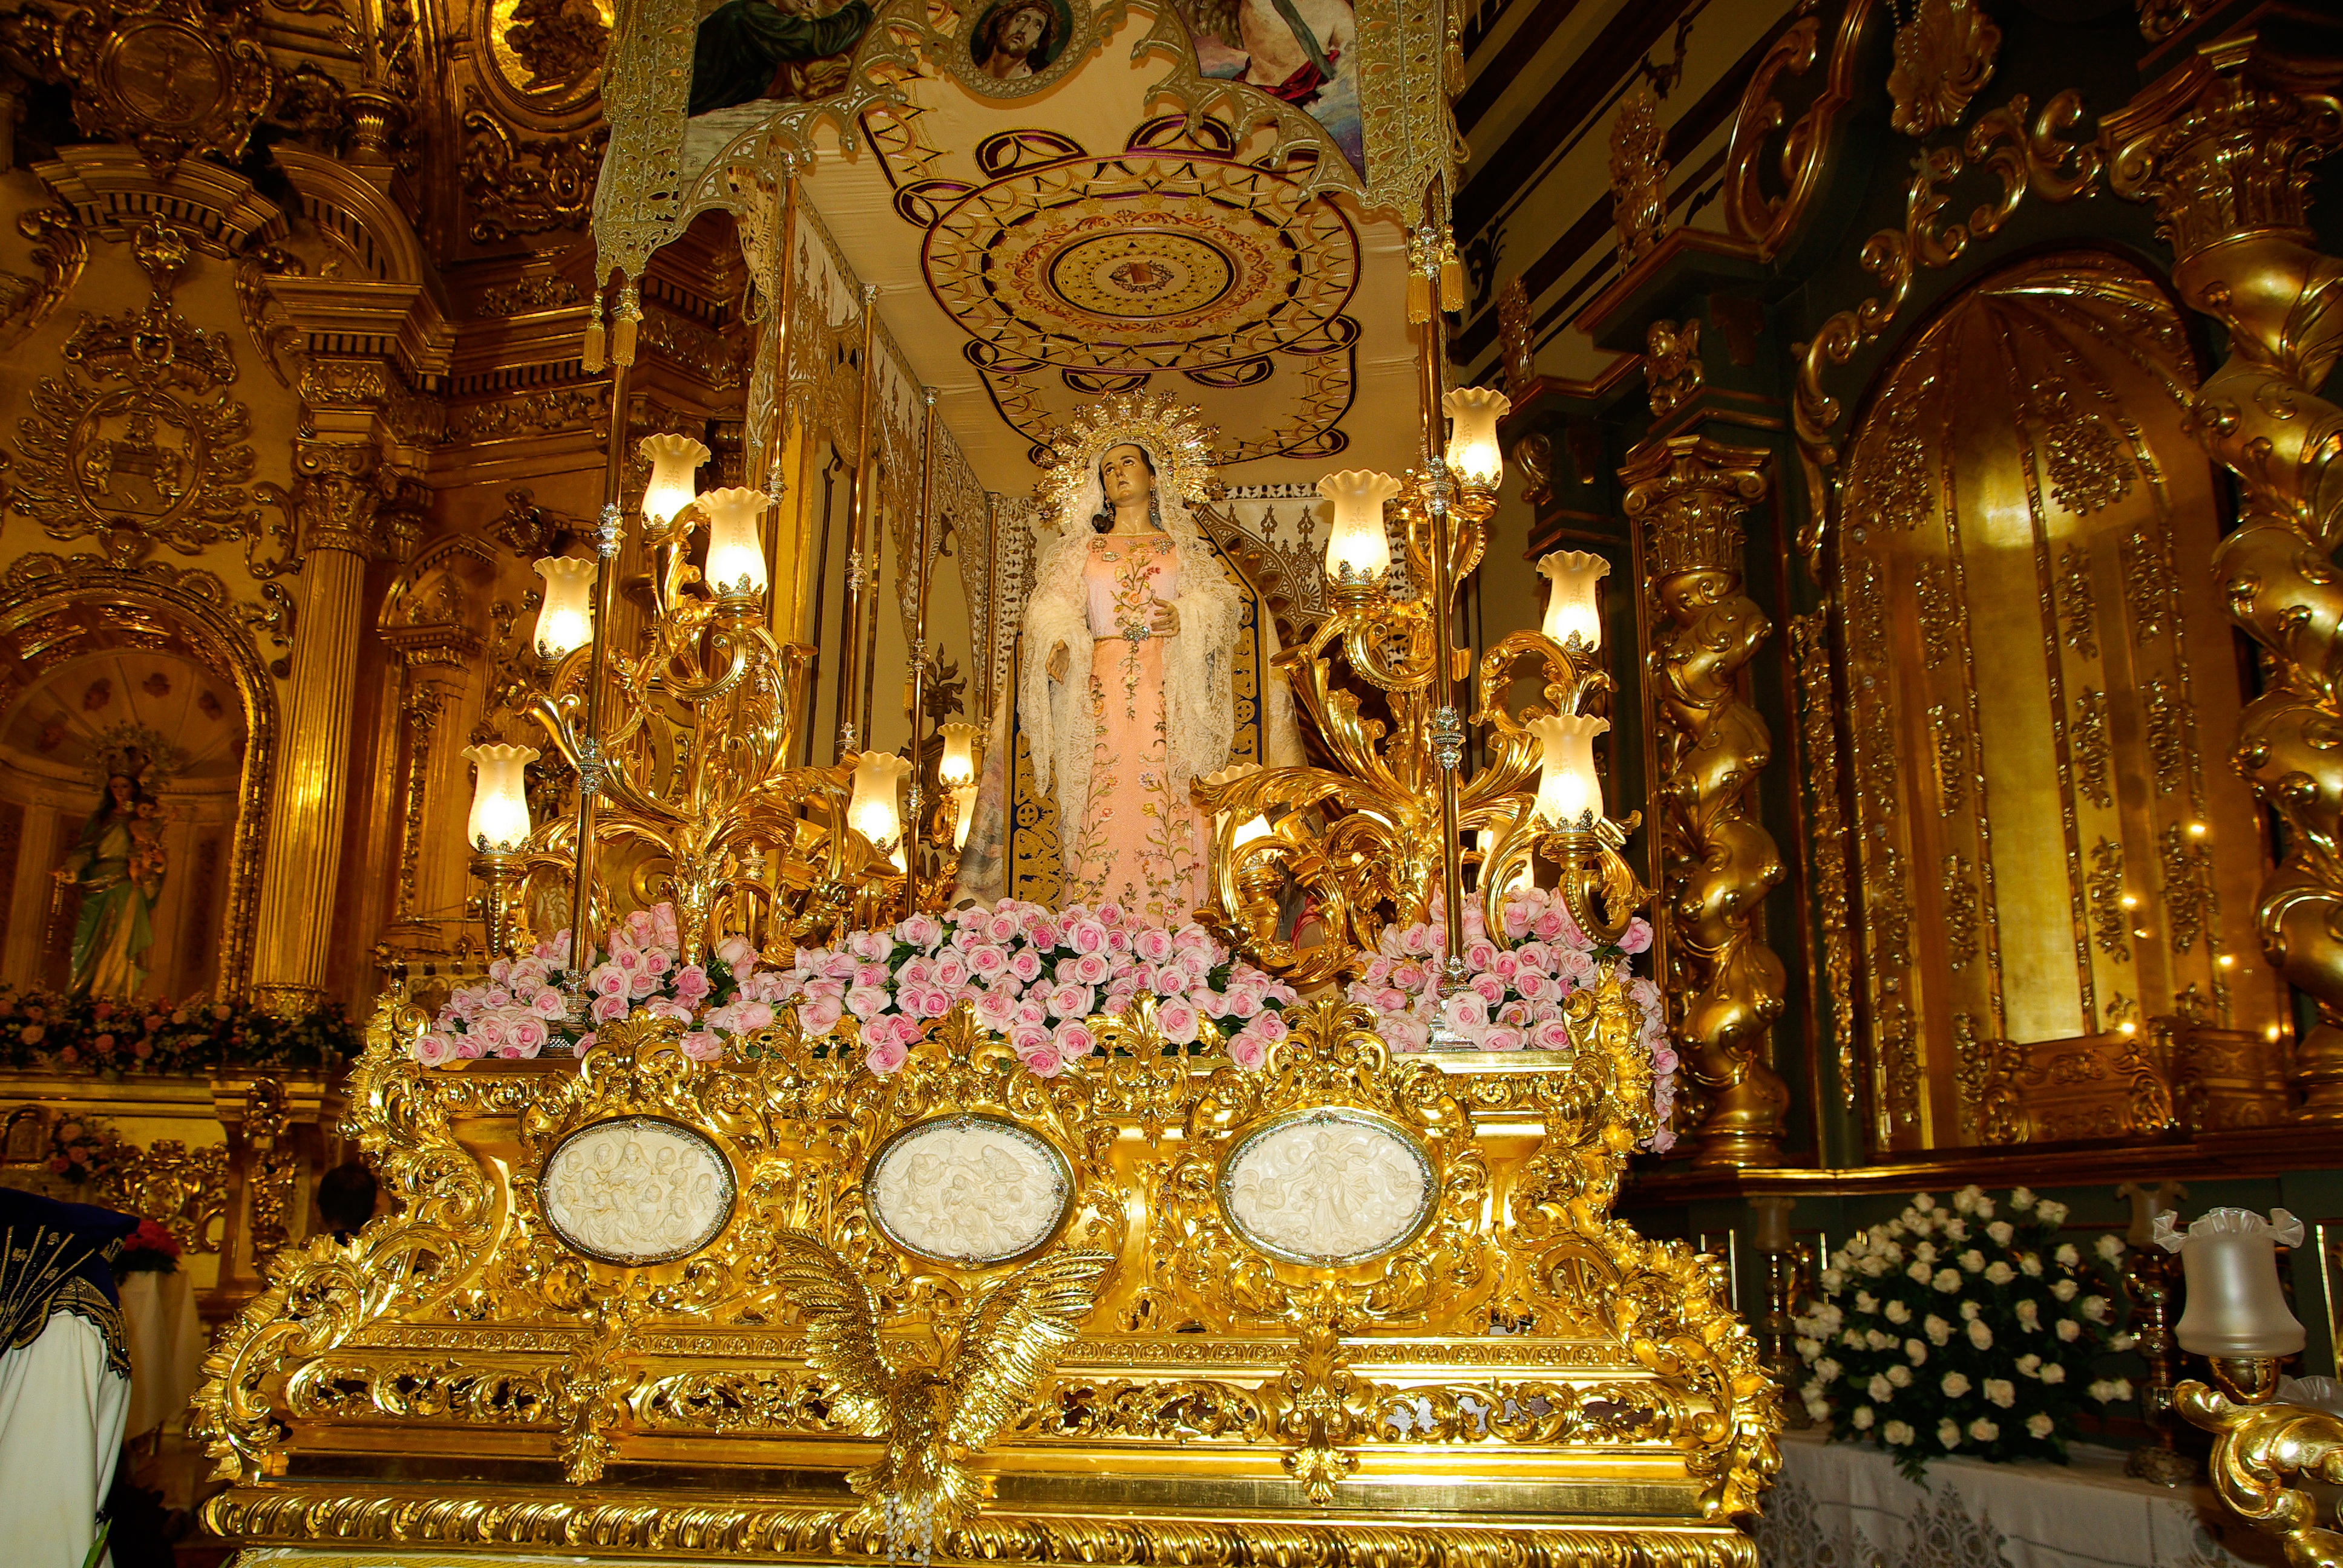
building, palace, church, cathedral, place of worship, spain, temple, altar, shrine, virgin, basilica, wat, ancient history, lorca, holy week